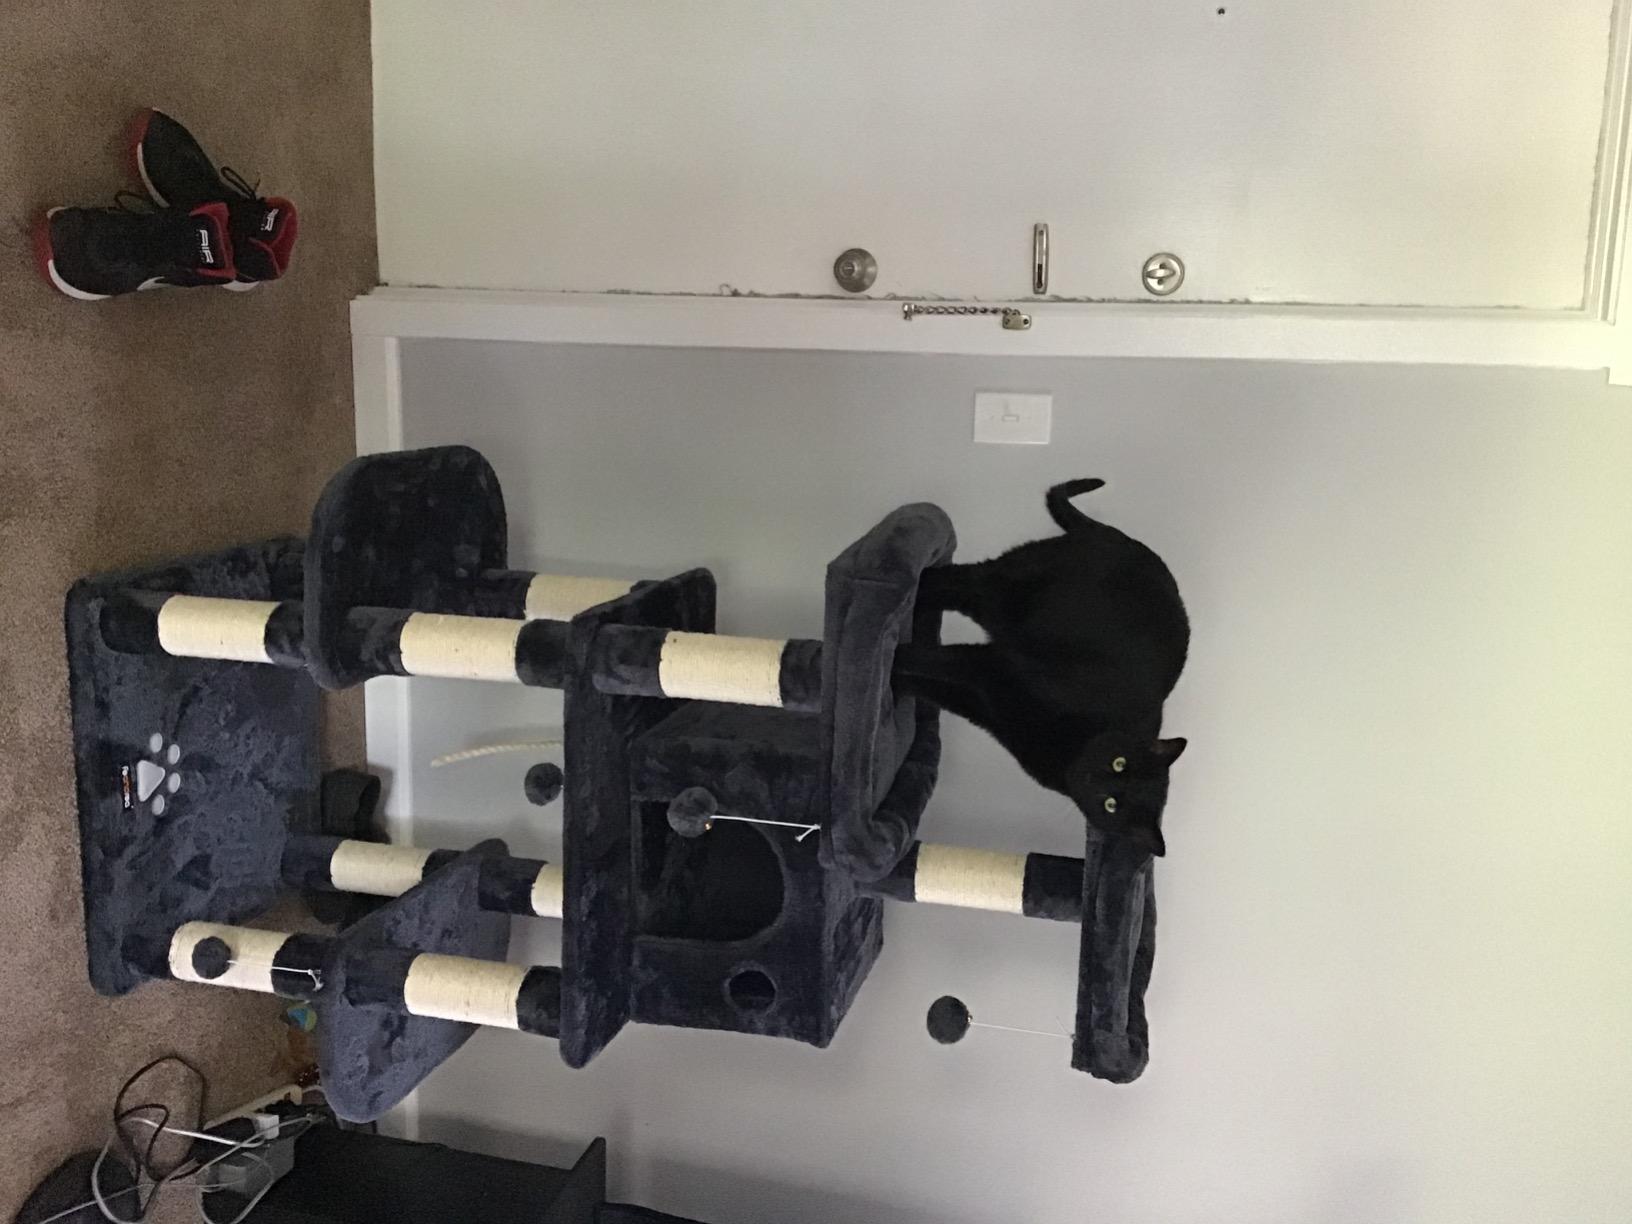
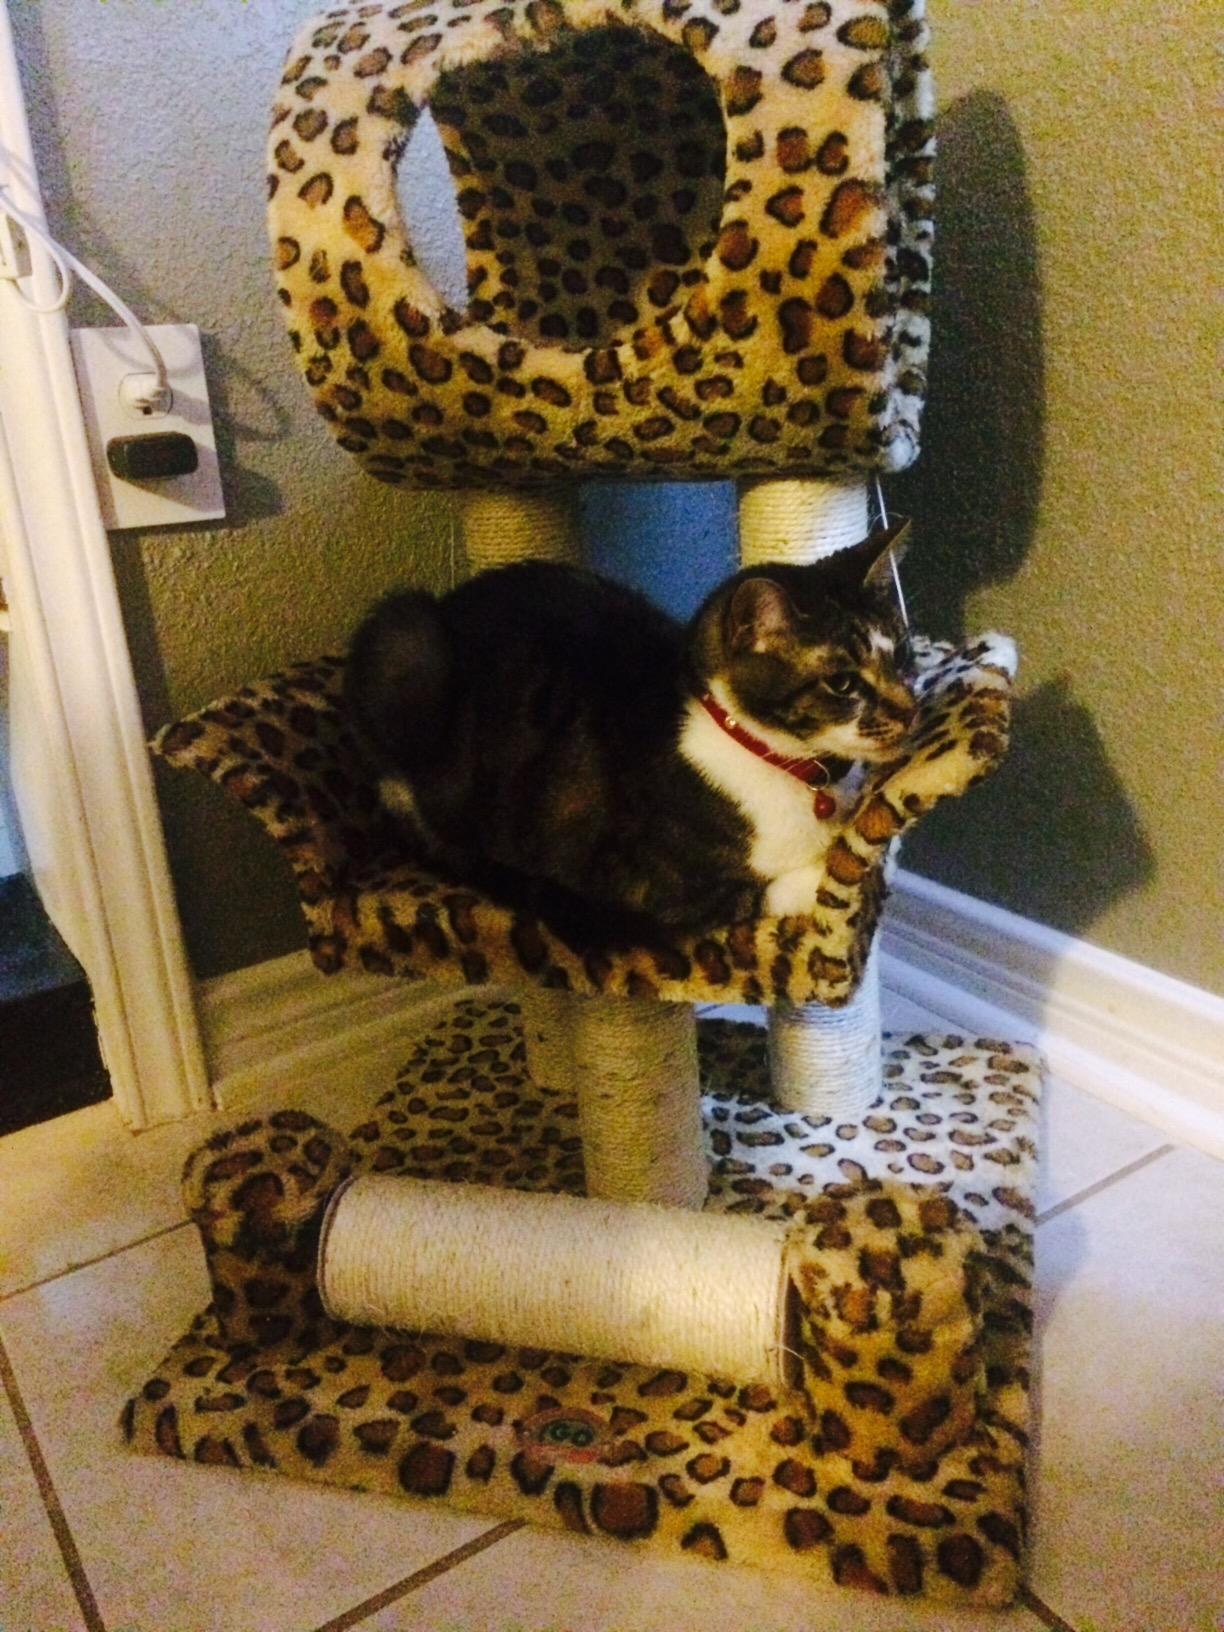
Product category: items_cat tree
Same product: no